Indonesia

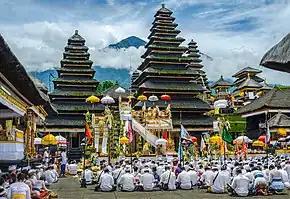
A Hindu prayer ceremony at Besakih Temple in Bali, the only province where Hinduism is the predominant religion

Government spending on research and development is relatively low at 0.28% of GDP in 2020. Despite being ranked 54th among 133 countries on the 2024 Global Innovation Index, the country performs above expectations for its upper middle-income status. Historical innovations include "terasering", the terracing techniques for rice cultivation, and the "pinisi" boats of the Bugis and Makassar people. In the 1980s, Tjokorda Raka Sukawati developed the Sosrobahu road construction technique that is now used internationally. Indonesia also produces passenger trains and freight wagons through its state-owned Indonesian Railway Industry ("Industri Kereta Api", INKA), which exports trains abroad.